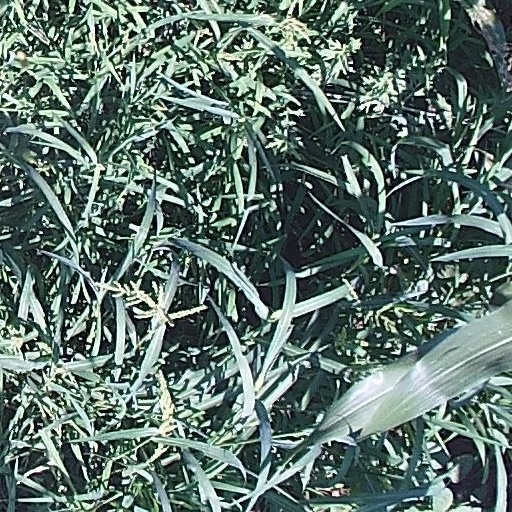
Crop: maize; corn